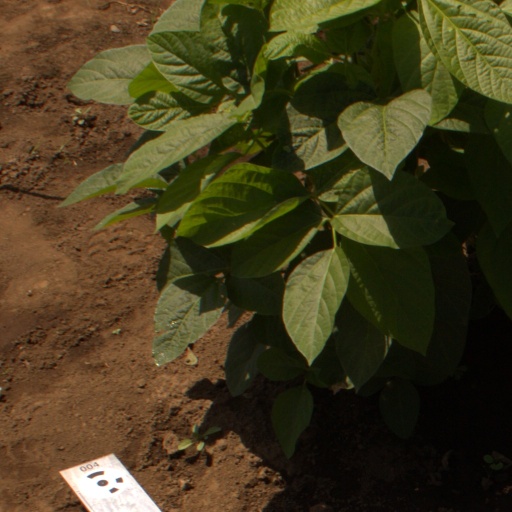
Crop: soybean